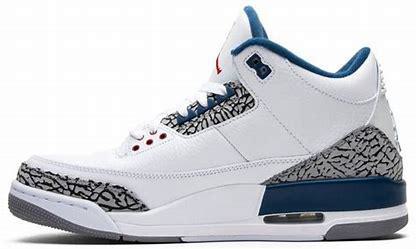
Brand: Jordan
Model: 3 Retro